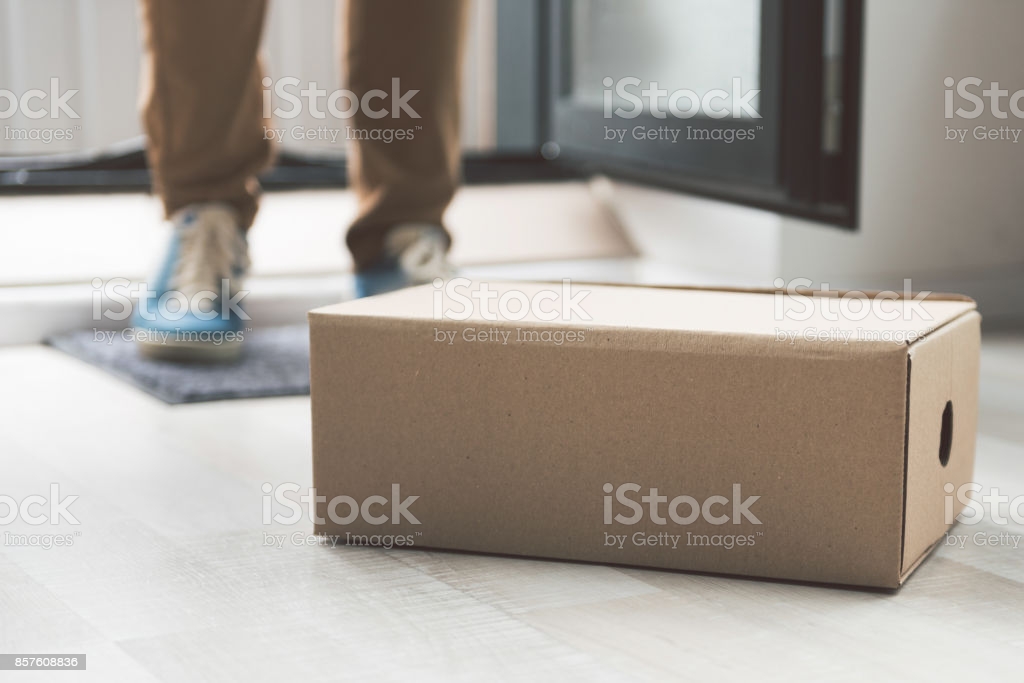
Label: cardboard